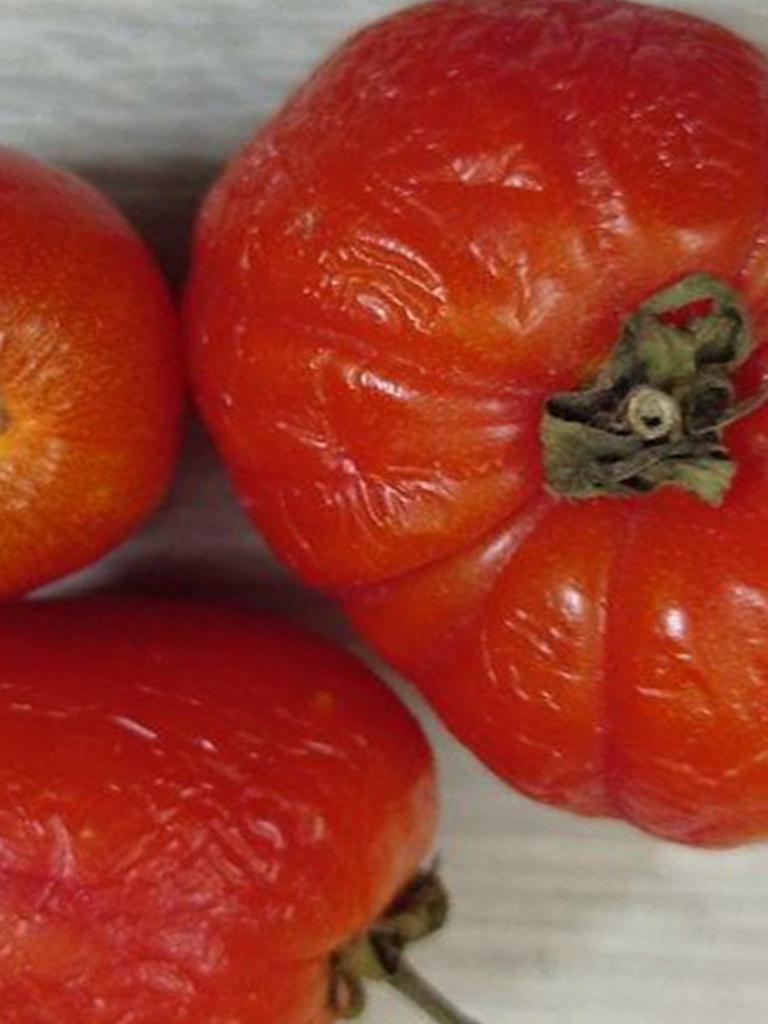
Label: Rotten